Stéphane Bourgoin

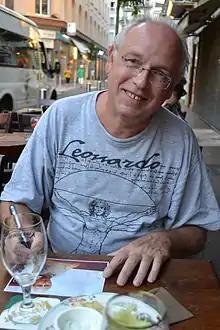
Bourgoin in 2011

Stéphane Bourgoin (born 14 March 1953), also known as Etienne Jallieu, is a French author specializing in true crime.